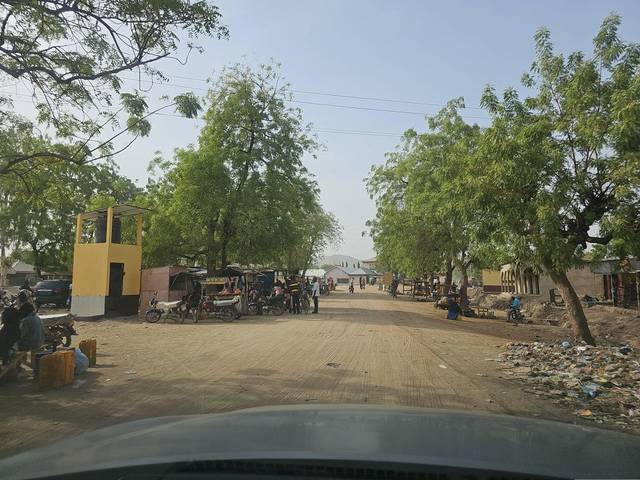
Region: Cameroon
Coordinates: 10.595, 14.339